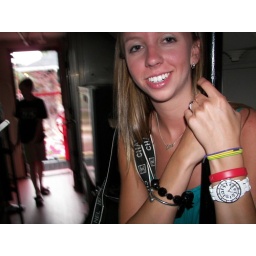
cool kids in the train car